Norman Frederick Hastings

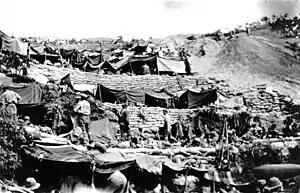
Tents in a military camp

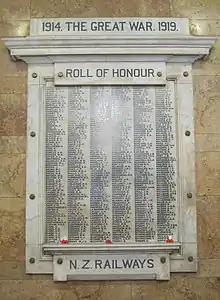
A list of names on a stone memorial tablet

The Gallipoli landings were strongly resisted by Ottoman forces, and reinforcements were required. Thus, in early May the Wellington Mounted Rifles Regiment was advised to prepare for embarkation for Gallipoli to join the New Zealand Mounted Rifles Brigade. On 12 May 1915, Hastings arrived at Anzac Cove and the following day his regiment occupied Walker's Ridge. From then on, Hastings displayed strong leadership as the Wellington Mounted Rifles Regiment anchored the brigade's position in defence of the ANZAC perimeter. On 19 May, the Ottomans launched a major offensive that saw 42,000 Ottomans attack the 17,000 ANZACs holding the beachhead. In response, the 6th Squadron prepared to take part in a counterattack, but this was subsequently called off.